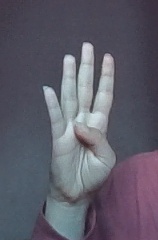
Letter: kaaf